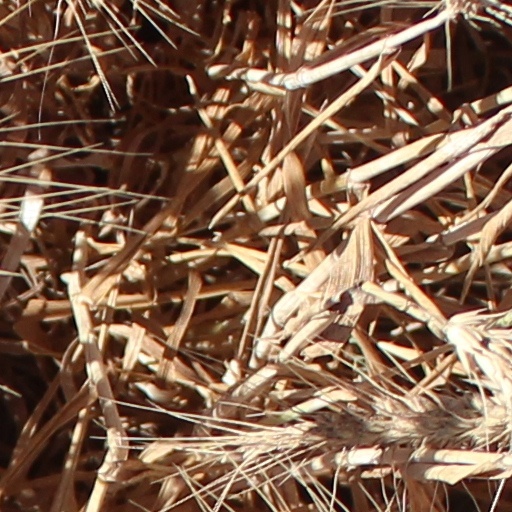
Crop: wheat